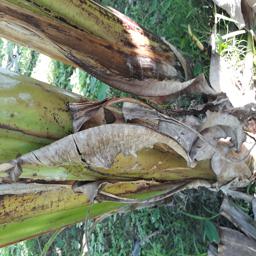
Label: PSEUDOSTEM WEEVIL